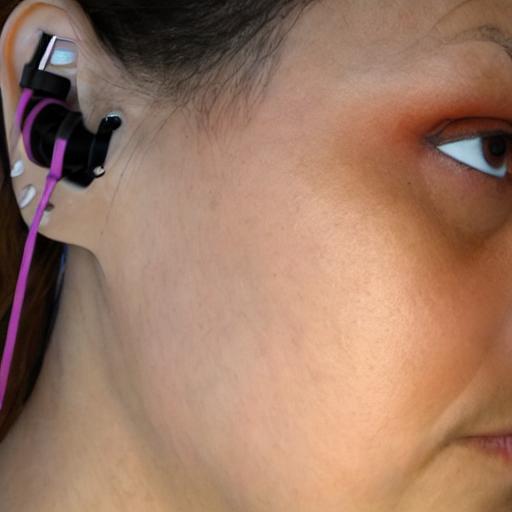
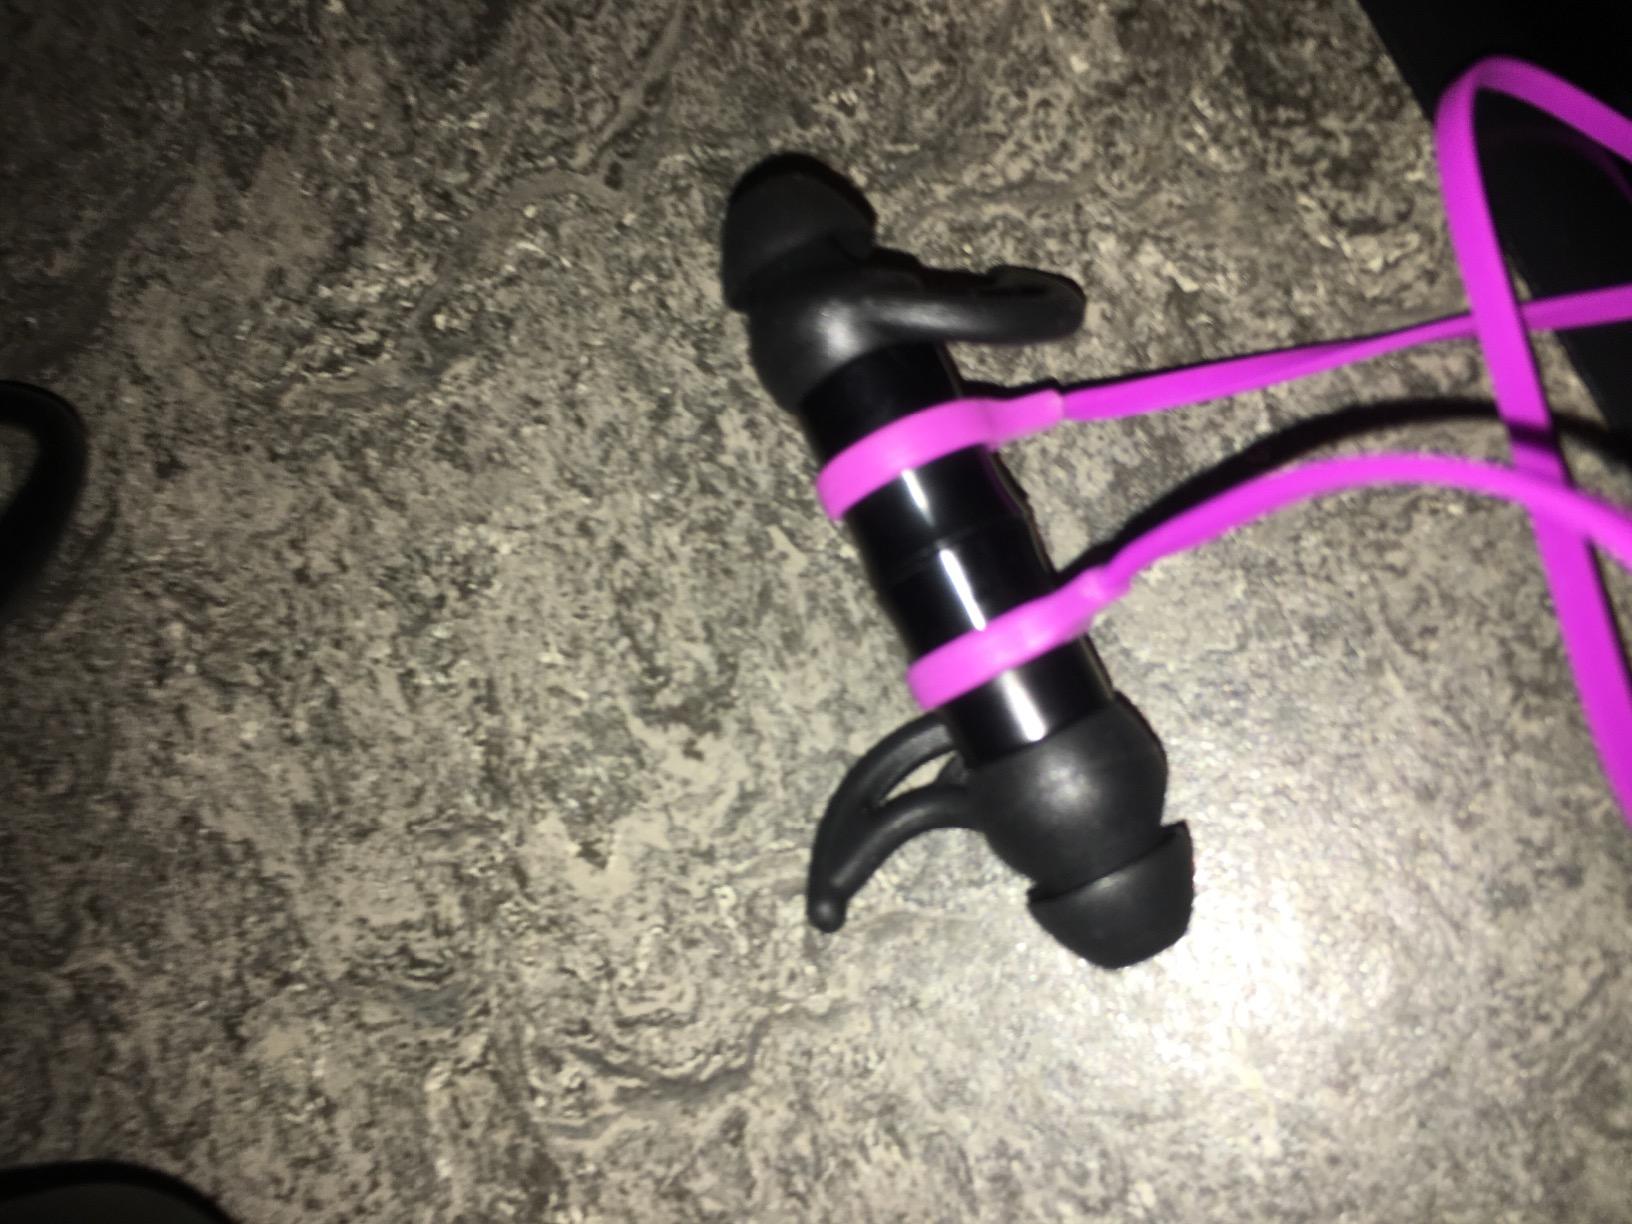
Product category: earbuds
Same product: no